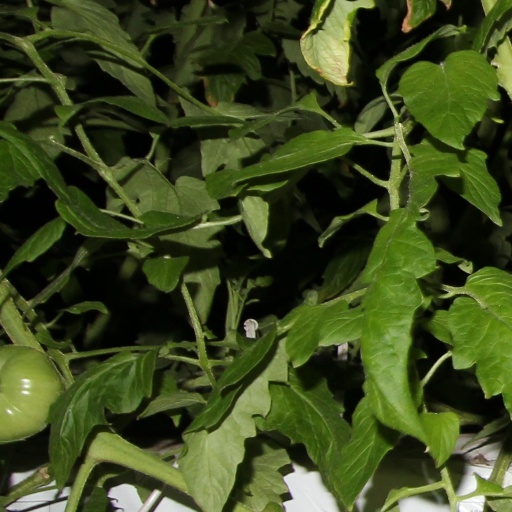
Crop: tomato